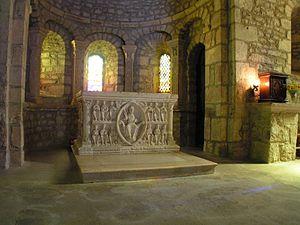
Avenas est une ancienne commune française située dans le département du Rhône, en région Auvergne-Rhône-Alpes. Le 1ᵉʳ janvier 2019, elle devient une commune déléguée de Deux-Grosnes.
L'église Notre-Dame-de-l'Assomption d'Avenas est située dans la nouvelle commune de Deux-Grosnes au centre de l'ancienne commune d'Avenas dans le département du Rhône. C'était à l'origine l'église du monastère d'Avenas qui appartenait au chapitre de Mâcon. L'autel du XIIᵉ siècle est classé au titre d'objet depuis 1901 dans la base Palissy du patrimoine mobilier français du Ministère de la Culture.